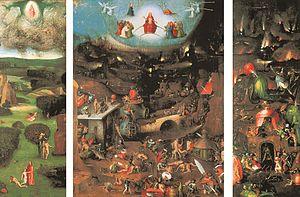
Le Jugement dernier est un grand tableau commandé en 1504 au peintre Jérôme Bosch. Souvent identifié à l'une ou l'autre des rares réalisations conservées du maître, il pourrait s'agir au contraire d'une œuvre perdue voire d'une commande non honorée.